Cyberport

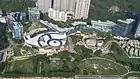
Cyberport aerial view

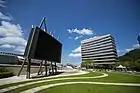
Cyberport 2 – The Podium

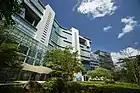
Cyberport 3

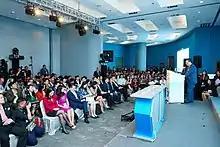
Cyberport – Function Rooms

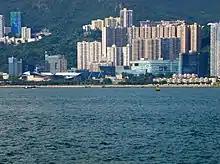
Cyberport

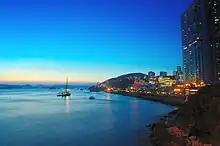
Night view of Cyberport

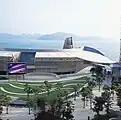
Cyberport and The Podium

Cyberport is a business park in Southern District, Hong Kong, consisting of four office buildings, a hotel, and a retail entertainment complex. It describes itself as a digital technology community with over 1,800 (800 on-site and 1,000 off-site) digital and technology companies.